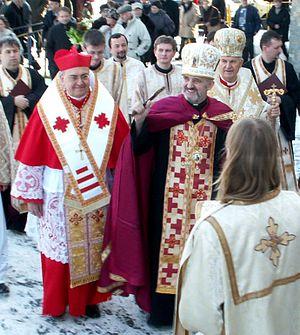
L'évêque Peter Rusnák à sa consécration le 16 février 2008. A ses côtés le cardinal Leonardo Sandri et le cardinal Jozef Tomko. Au centre derrière en habit on voit l'archevêque Cyril Vasiľ
La Congrégation pour les Églises orientales est l'une des neuf congrégations de la Curie romaine. Elle est compétente en tout ce qui concerne les Églises catholiques orientales. Elle a son siège au palais des Convertendi. Une vingtaine de personnes y travaillent ce qui la place au niveau de la Congrégation pour l'éducation catholique et au dernier rang des congrégations.
Jozef Tomko, né le 11 mars 1924 à Udavské, est un cardinal slovaque de la Curie romaine, président émérite du Comité pontifical pour les congrès eucharistiques internationaux.